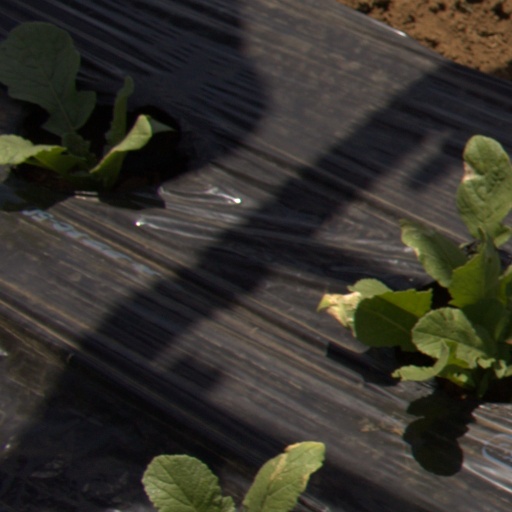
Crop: Jerusalem artichoke